Elisha Newton Dimick

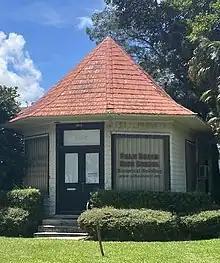
The original Dade County State Bank building in 2022

As land values in the Lake Worth region began increasing in the early 1890s, locals saw the need for the construction of a bank. Dimick, along with Edmund M. (who owned the Brelsford House) and John H. Brelsford, opened the area's first bank in May 1893, with the building housing it constructed earlier that year in Jupiter. Dimick served as the bank's first president, then located in Palm Beach just south of Royal Poinciana Way. Around that time, construction was underway on the nearby Royal Poinciana Hotel, which opened in February 1894. Consequently, Henry Flagler paid his workers via the Dade County State Bank. Despite the Panic of 1893, deposits in the bank collectively increased to about $50,000 in the summer of 1893, which bank cashier George L. Branning described as a "handsome sum". The building remained in Palm Beach until 1897, when a barge transported the bank across the Intracoastal Waterway to West Palm Beach at the intersection of Clematis Street and Olive Avenue.